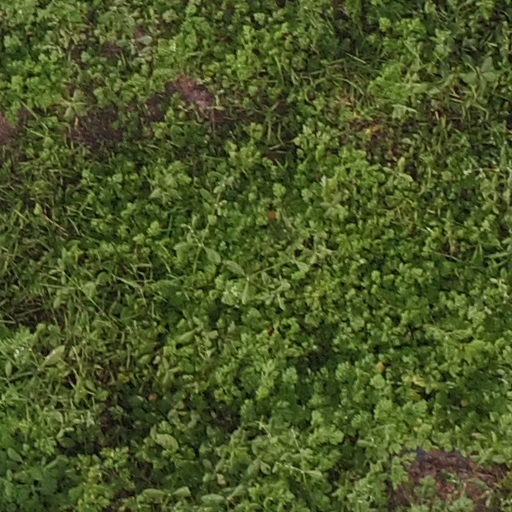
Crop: maize; corn